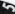
Number: 5